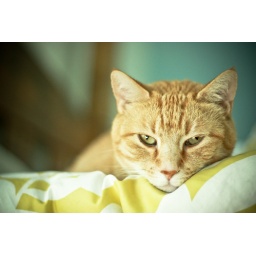
Nacho. My favorite furry yellow thing in the universe.